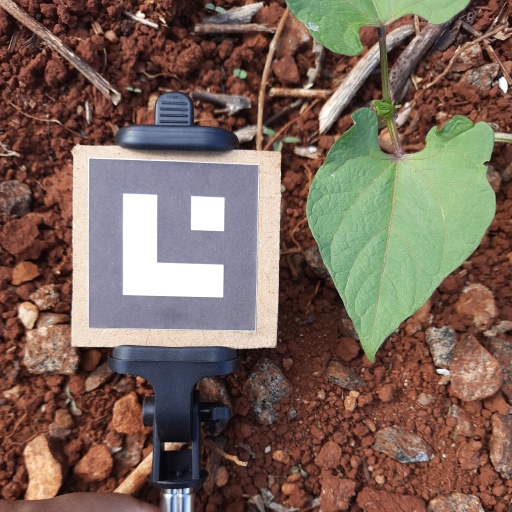
Observations: wavy surface, eating holes in the edge, under cloudy sky